Ann Fenwick

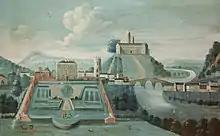
Hornby Hall and Castle (and Fenwick's parents) by Arthur Devis

Fenwick was born into a wealthy family. Her parents were Thomas and Ann (Dowbiggin) Bennison. They had moved into Hornby Hall in 1735. An early picture by Arthur Devis records them arriving in their new home. Thomas died soon after it was built and his will left his house and fortune to his daughter Ann. His wife and Ann's mother was the executor. In 1737 her fortune increased when an uncle died and left her a share in the ship "True Love".